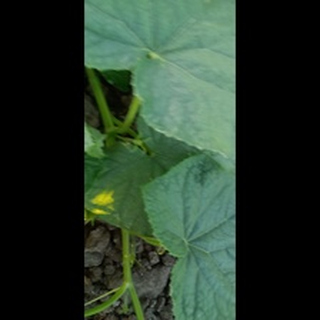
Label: healthy_cucumber